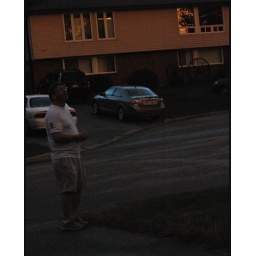
Our area is under an extreme thunderstorm watch tonight..... The sky has taken on a red hew....